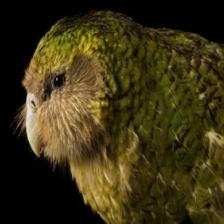
Species: KAKAPO
Scientific name: STRIGOPS HABROPTILUS